After the Winter (novel)

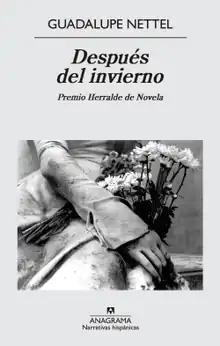
First edition

After the Winter is a novel by Mexican writer Guadalupe Nettel, published in 2014 by the publishing house Editorial Anagrama and winner of the prestigious Premio Herralde in its edition of the same year. The story follows Claudio, a Cuban misanthrope who lives in New York City, and Cecilia, a lonely Mexican who is doing her postgraduate studies in Paris, whose lives eventually become intertwined in a brief affair.